Complex plane

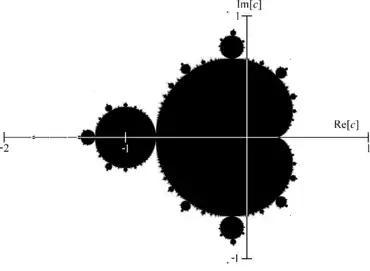
Mandelbrot fractal, imaged on a complex plane

In mathematics, the complex plane is the plane formed by the complex numbers, with a Cartesian coordinate system such that the horizontal -axis, called the real axis, is formed by the real numbers, and the vertical -axis, called the imaginary axis, is formed by the imaginary numbers.